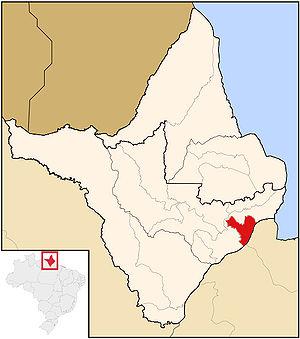
Itaubal est une municipalité du Sud-Est de l'État de l'Amapá. Sa population est de 3 439 habitants, pour une superficie de 1 704 km². Sa densité populationnelle est donc de 2,38 hab/km².